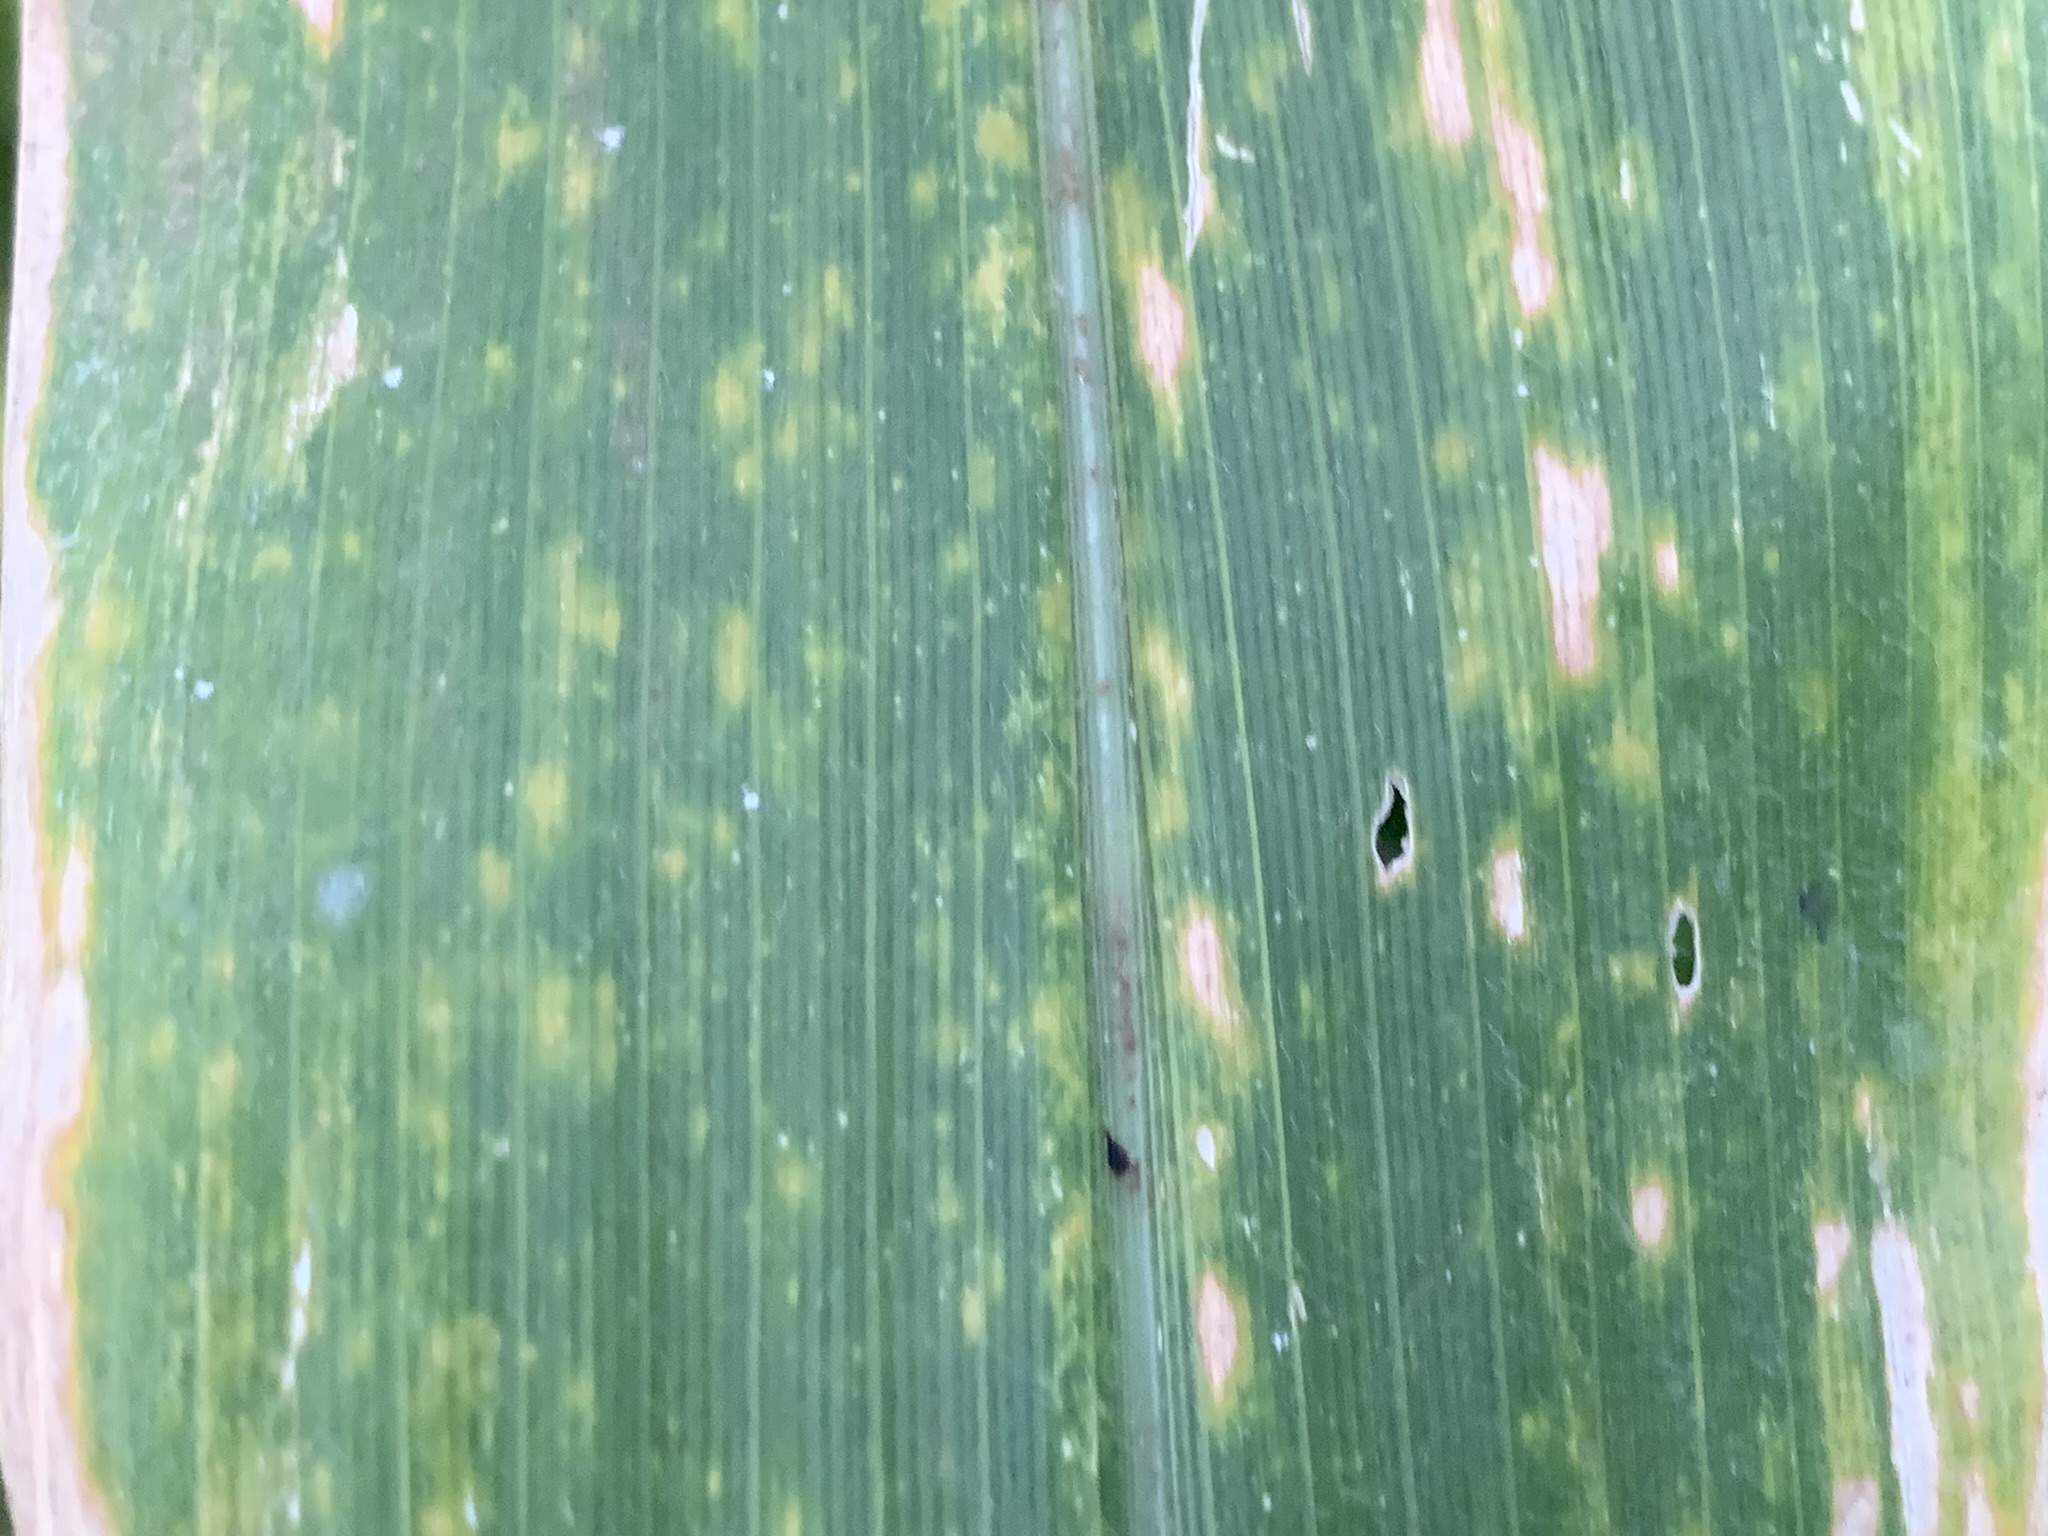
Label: MLN